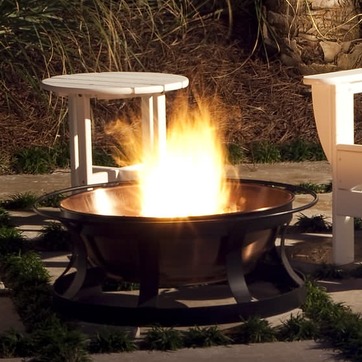
Material: other